Late Neolithic

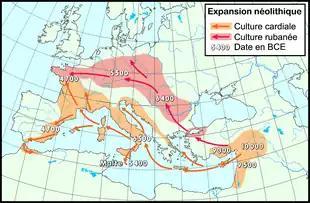
Neolithic expansion of Cardium pottery and Linear Pottery culture according to archaeology.

The Fertile Crescent in the Ancient Near East is one of the independent origins of the Neolithic, the source from which farming and pottery-making spread across Europe from 9,000 to 6,000 years ago at an average rate of about 1 km/yr. There is also strong evidence for causal connections between the Near-Eastern Neolithic and that further east, up to the Indus Valley. There are several lines of evidence that support the idea of connection between the Neolithic in the Near East and in the Indian subcontinent. The prehistoric site of Mehrgarh in Baluchistan (modern Pakistan) is the earliest Neolithic site in the north-west Indian subcontinent, dated as early as 8500 BCE. Neolithic domesticated crops in Mehrgarh include more than barley and a small amount of wheat. There is good evidence for the local domestication of barley and the zebu cattle at Mehrgarh, but the wheat varieties are suggested to be of Near-Eastern origin, as the modern distribution of wild varieties of wheat is limited to Northern Levant and Southern Turkey. A detailed satellite map study of a few archaeological sites in the Baluchistan and Khybar Pakhtunkhwa regions also suggests similarities in early phases of farming with sites in Western Asia. Pottery prepared by sequential slab construction, circular fire pits filled with burnt pebbles, and large granaries are common to both Mehrgarh and many Mesopotamian sites. The postures of the skeletal remains in graves at Mehrgarh bear strong resemblance to those at Ali Kosh in the Zagros Mountains of southern Iran. Despite their scarcity, the 14C and archaeological age determinations for early Neolithic sites in Southern Asia exhibit